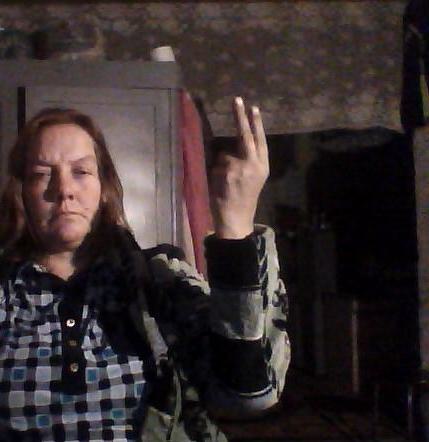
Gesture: two_up_inverted